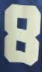
Number: 8